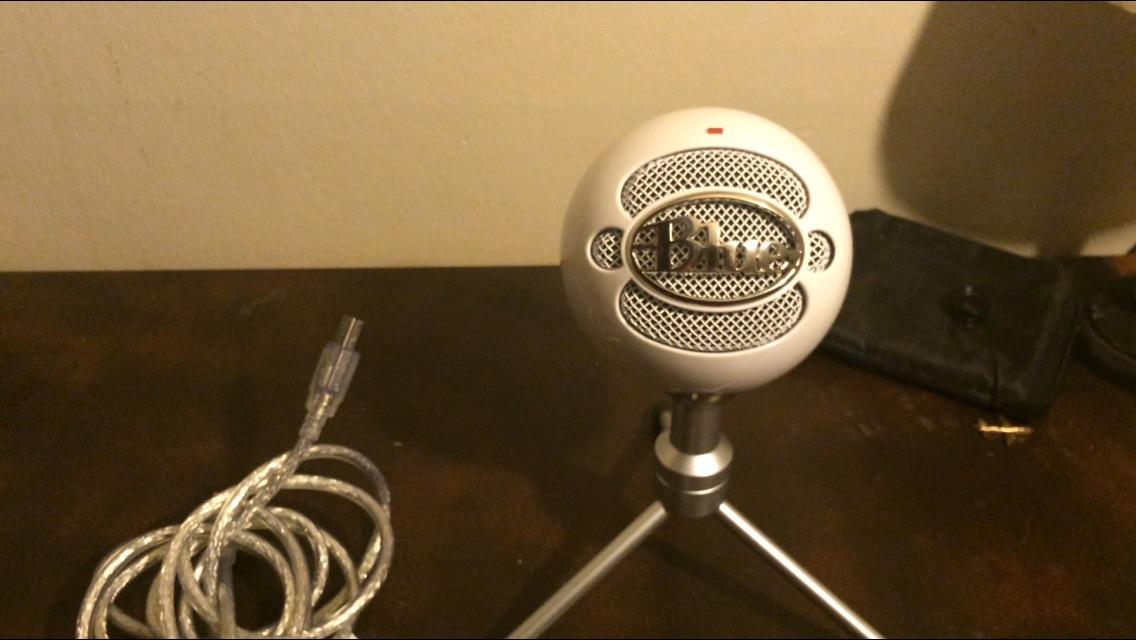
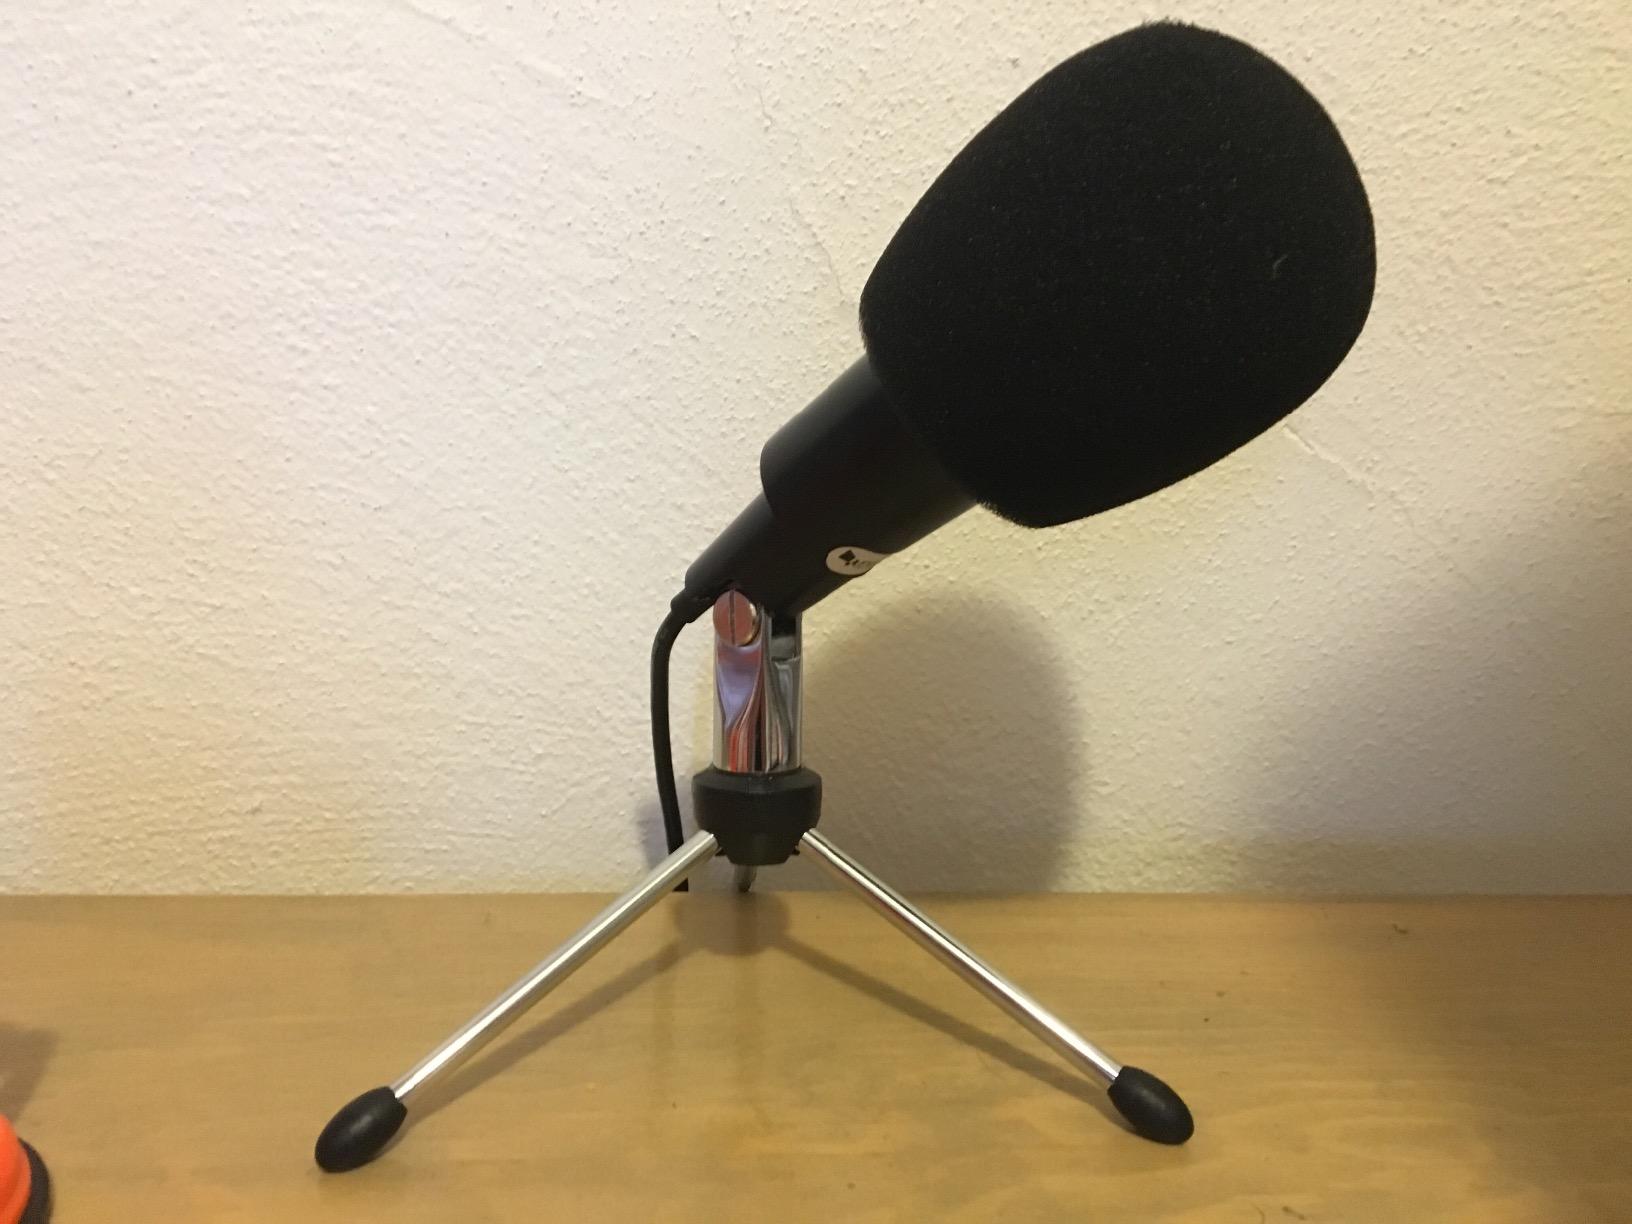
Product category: microphone
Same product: no